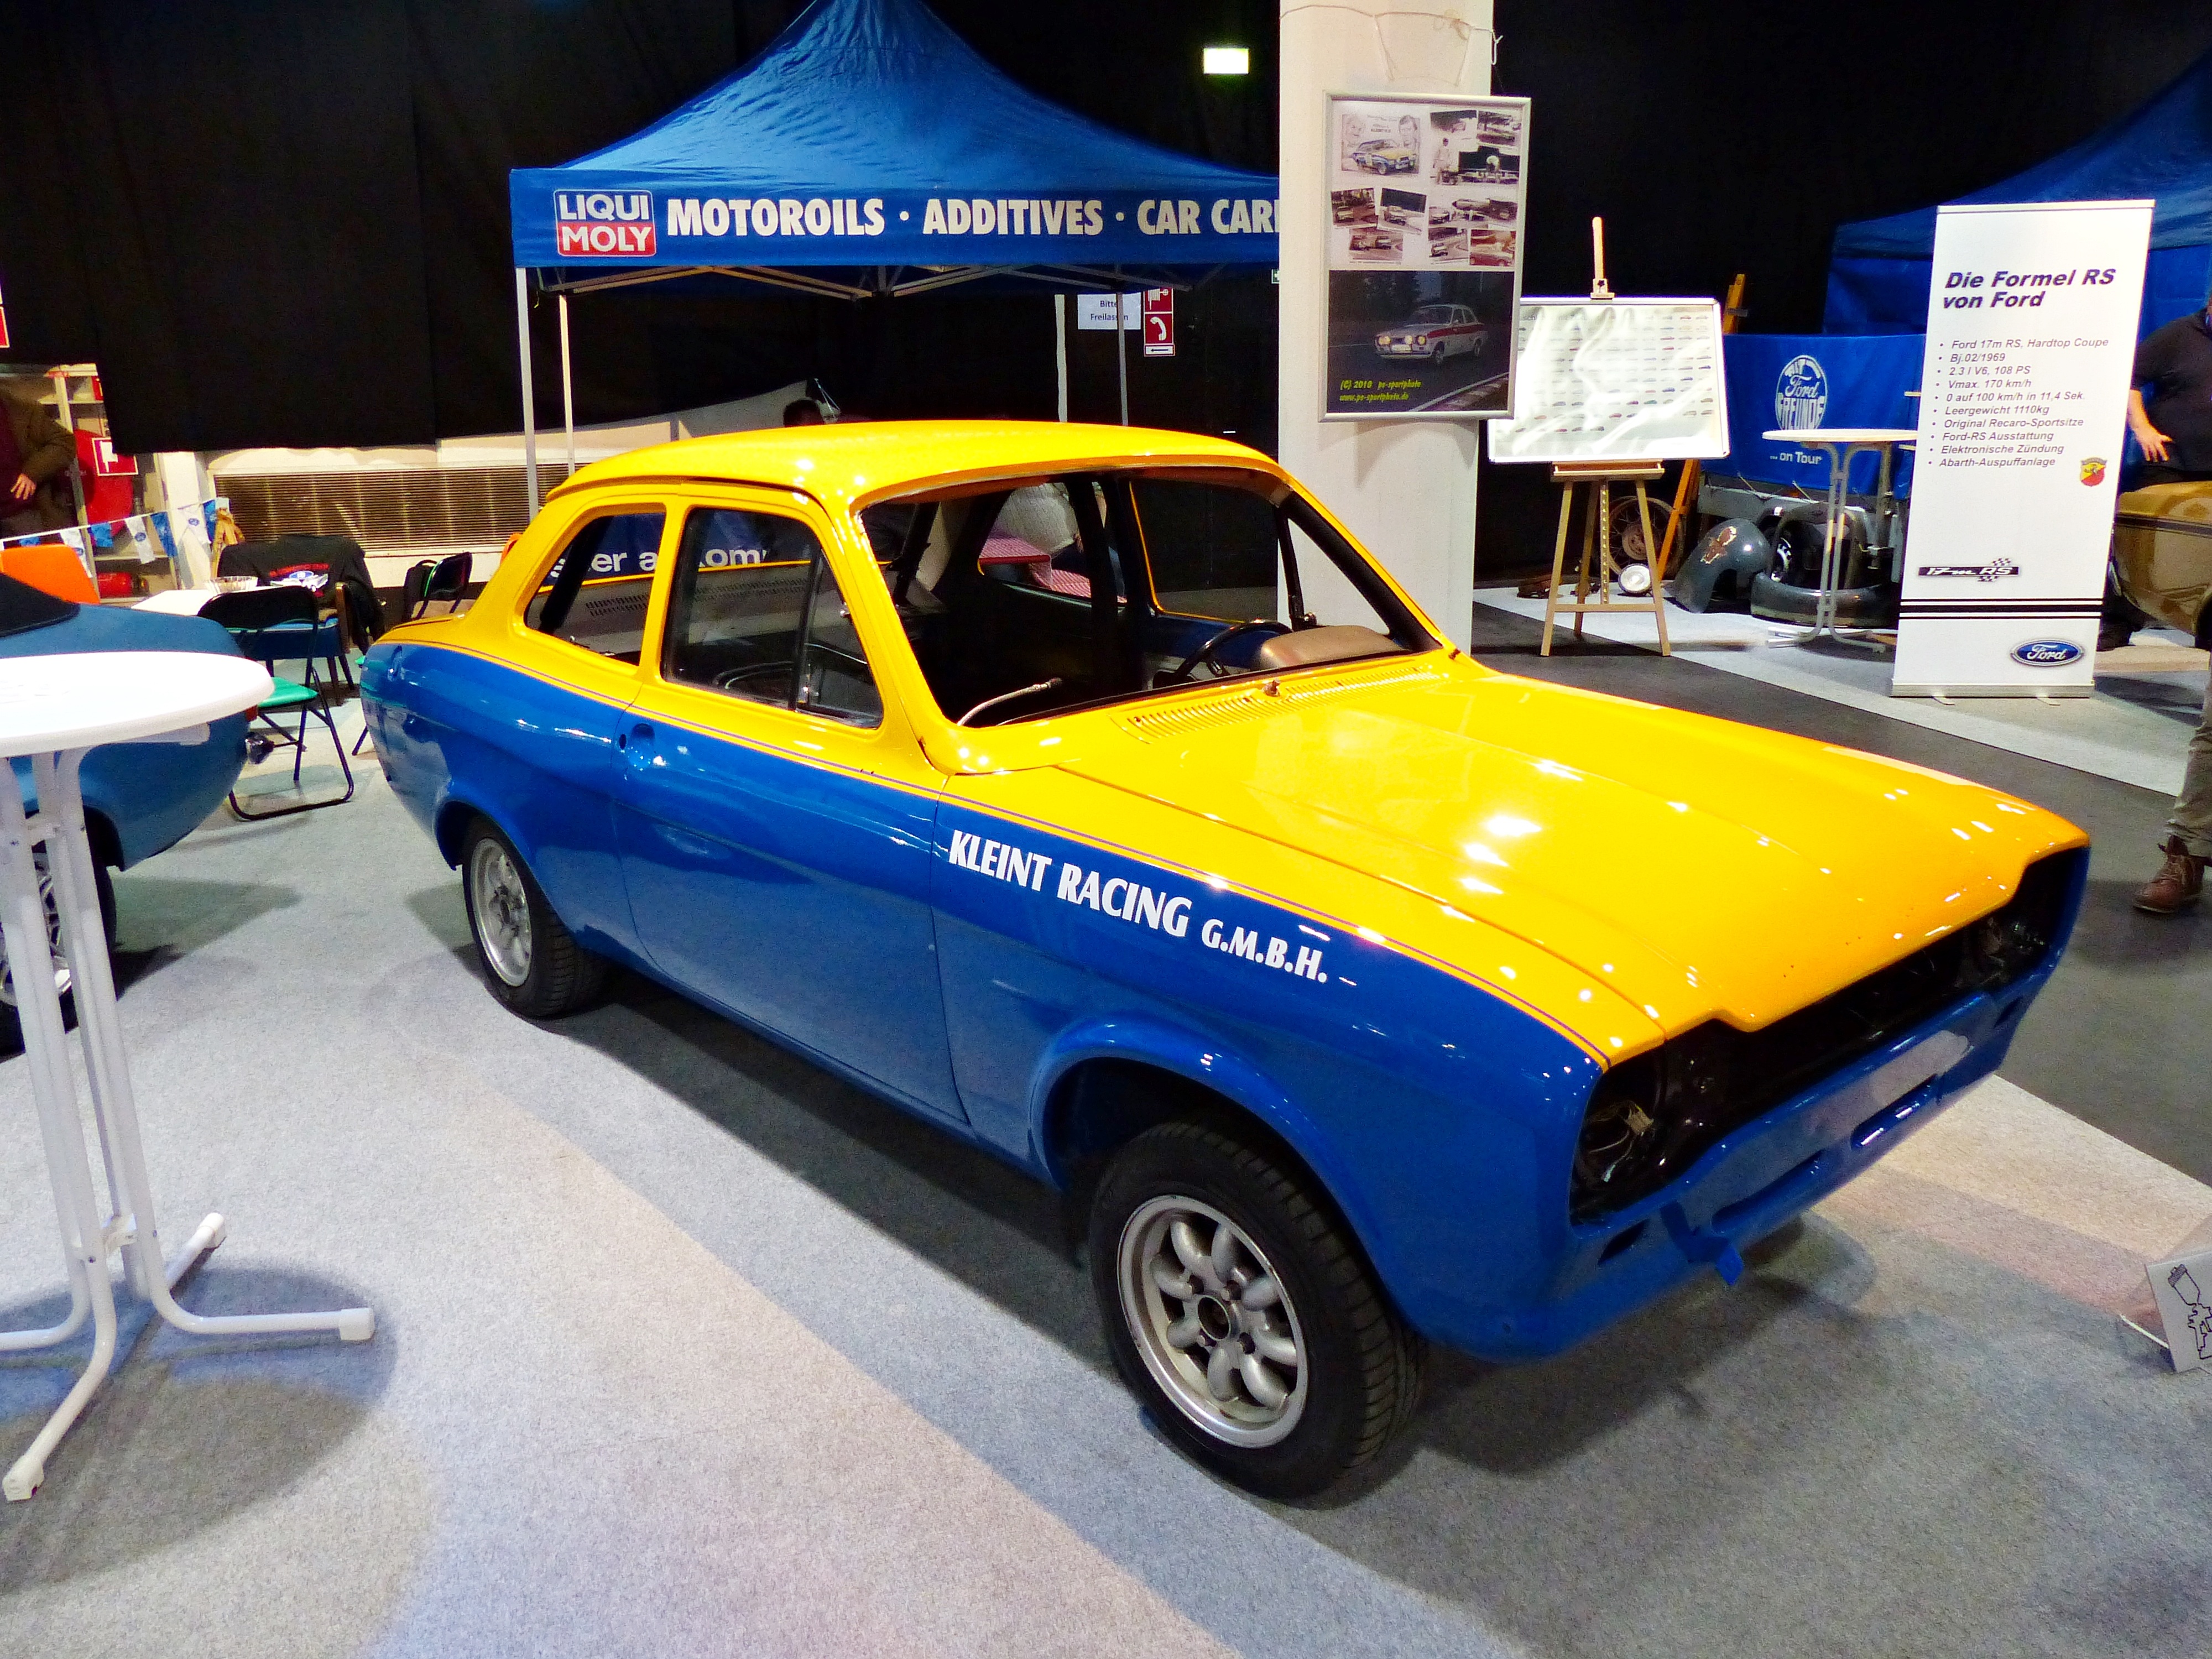
car, vehicle, auto, sedan, oldtimer, classic, exhibition, fair, historically, old cars, antique car, auto show, land vehicle, automobile make, compact car, family car, executive car